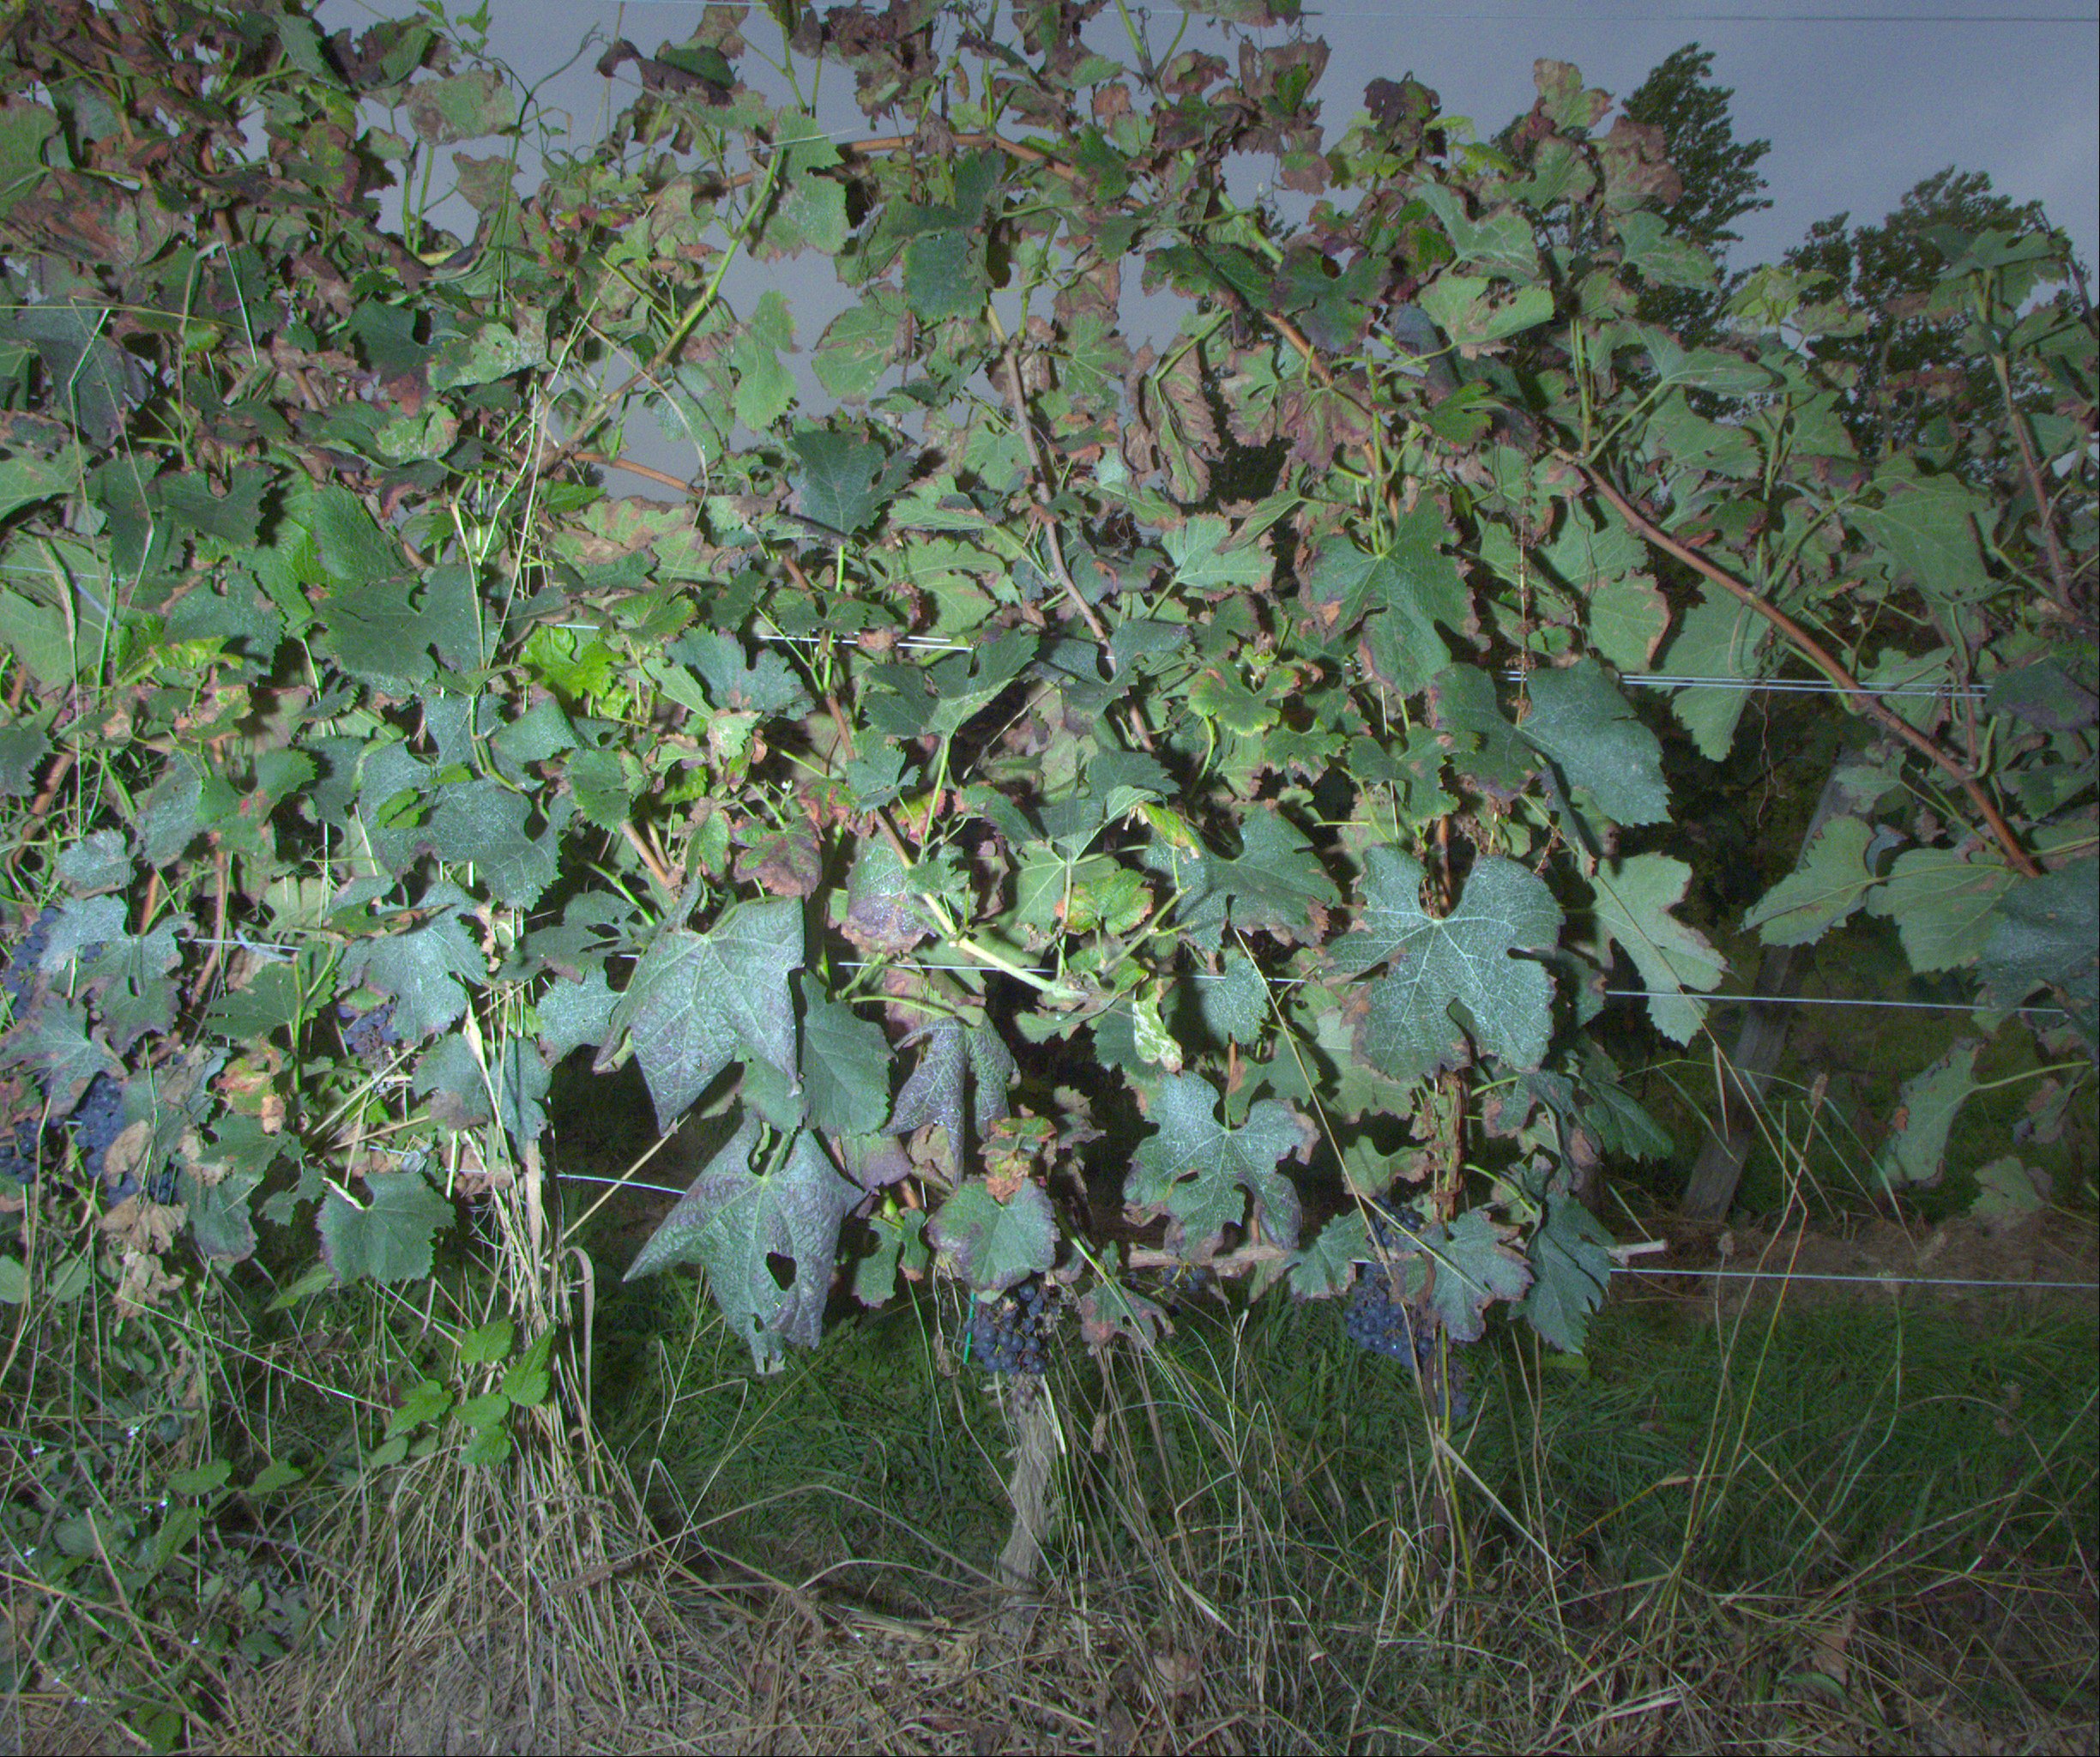
Grape variety: merlot
Disease: confounding disease (conf+)